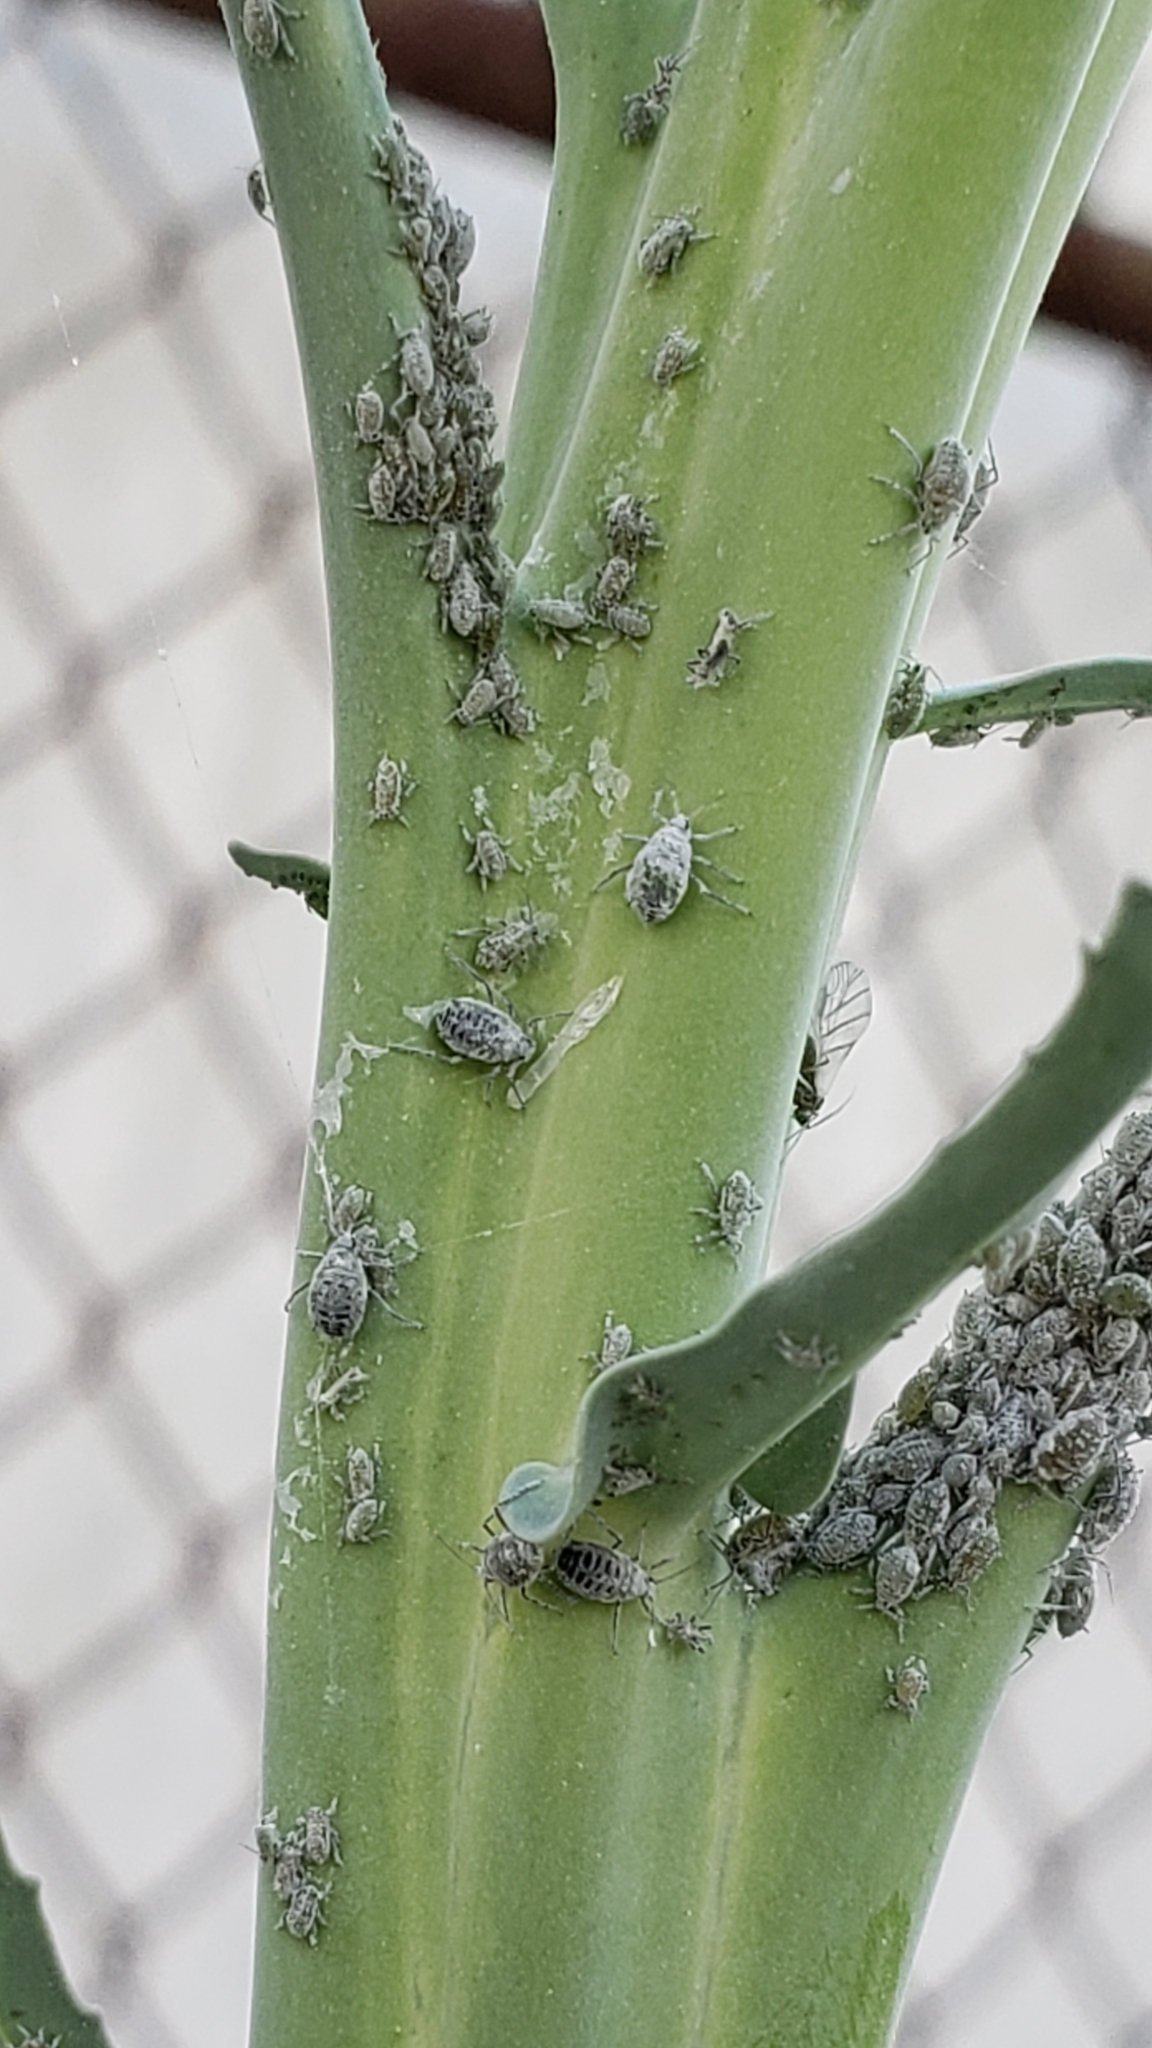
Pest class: cabbage_aphid